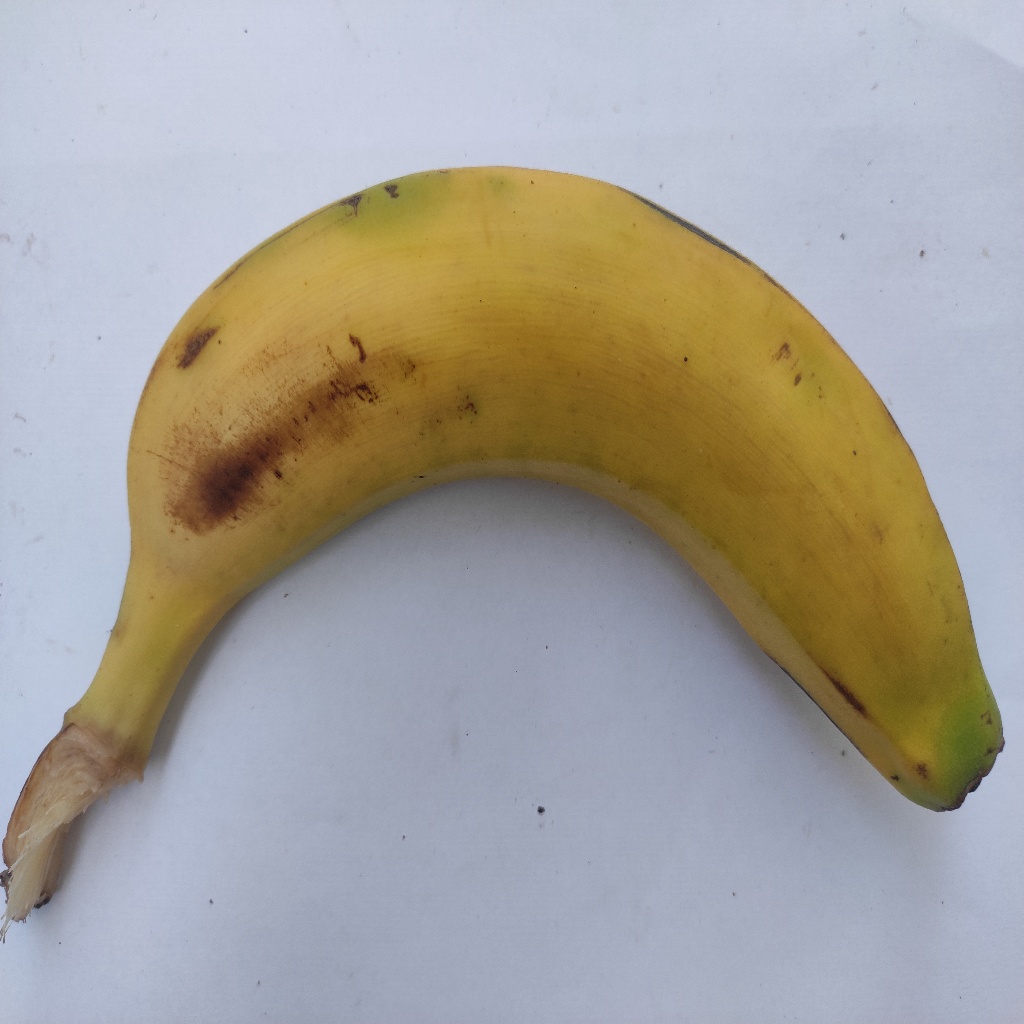
Crop: banana
Quality class: Class_A